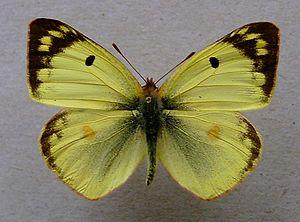
Le Soufré est une espèce de lépidoptères de la famille des Pieridae, de la sous-famille des Coliadinae et du genre Colias.
Colias est un genre de lépidoptères de la famille des Pieridae et de la sous-famille des Coliadinae.